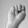
ASL letter: N